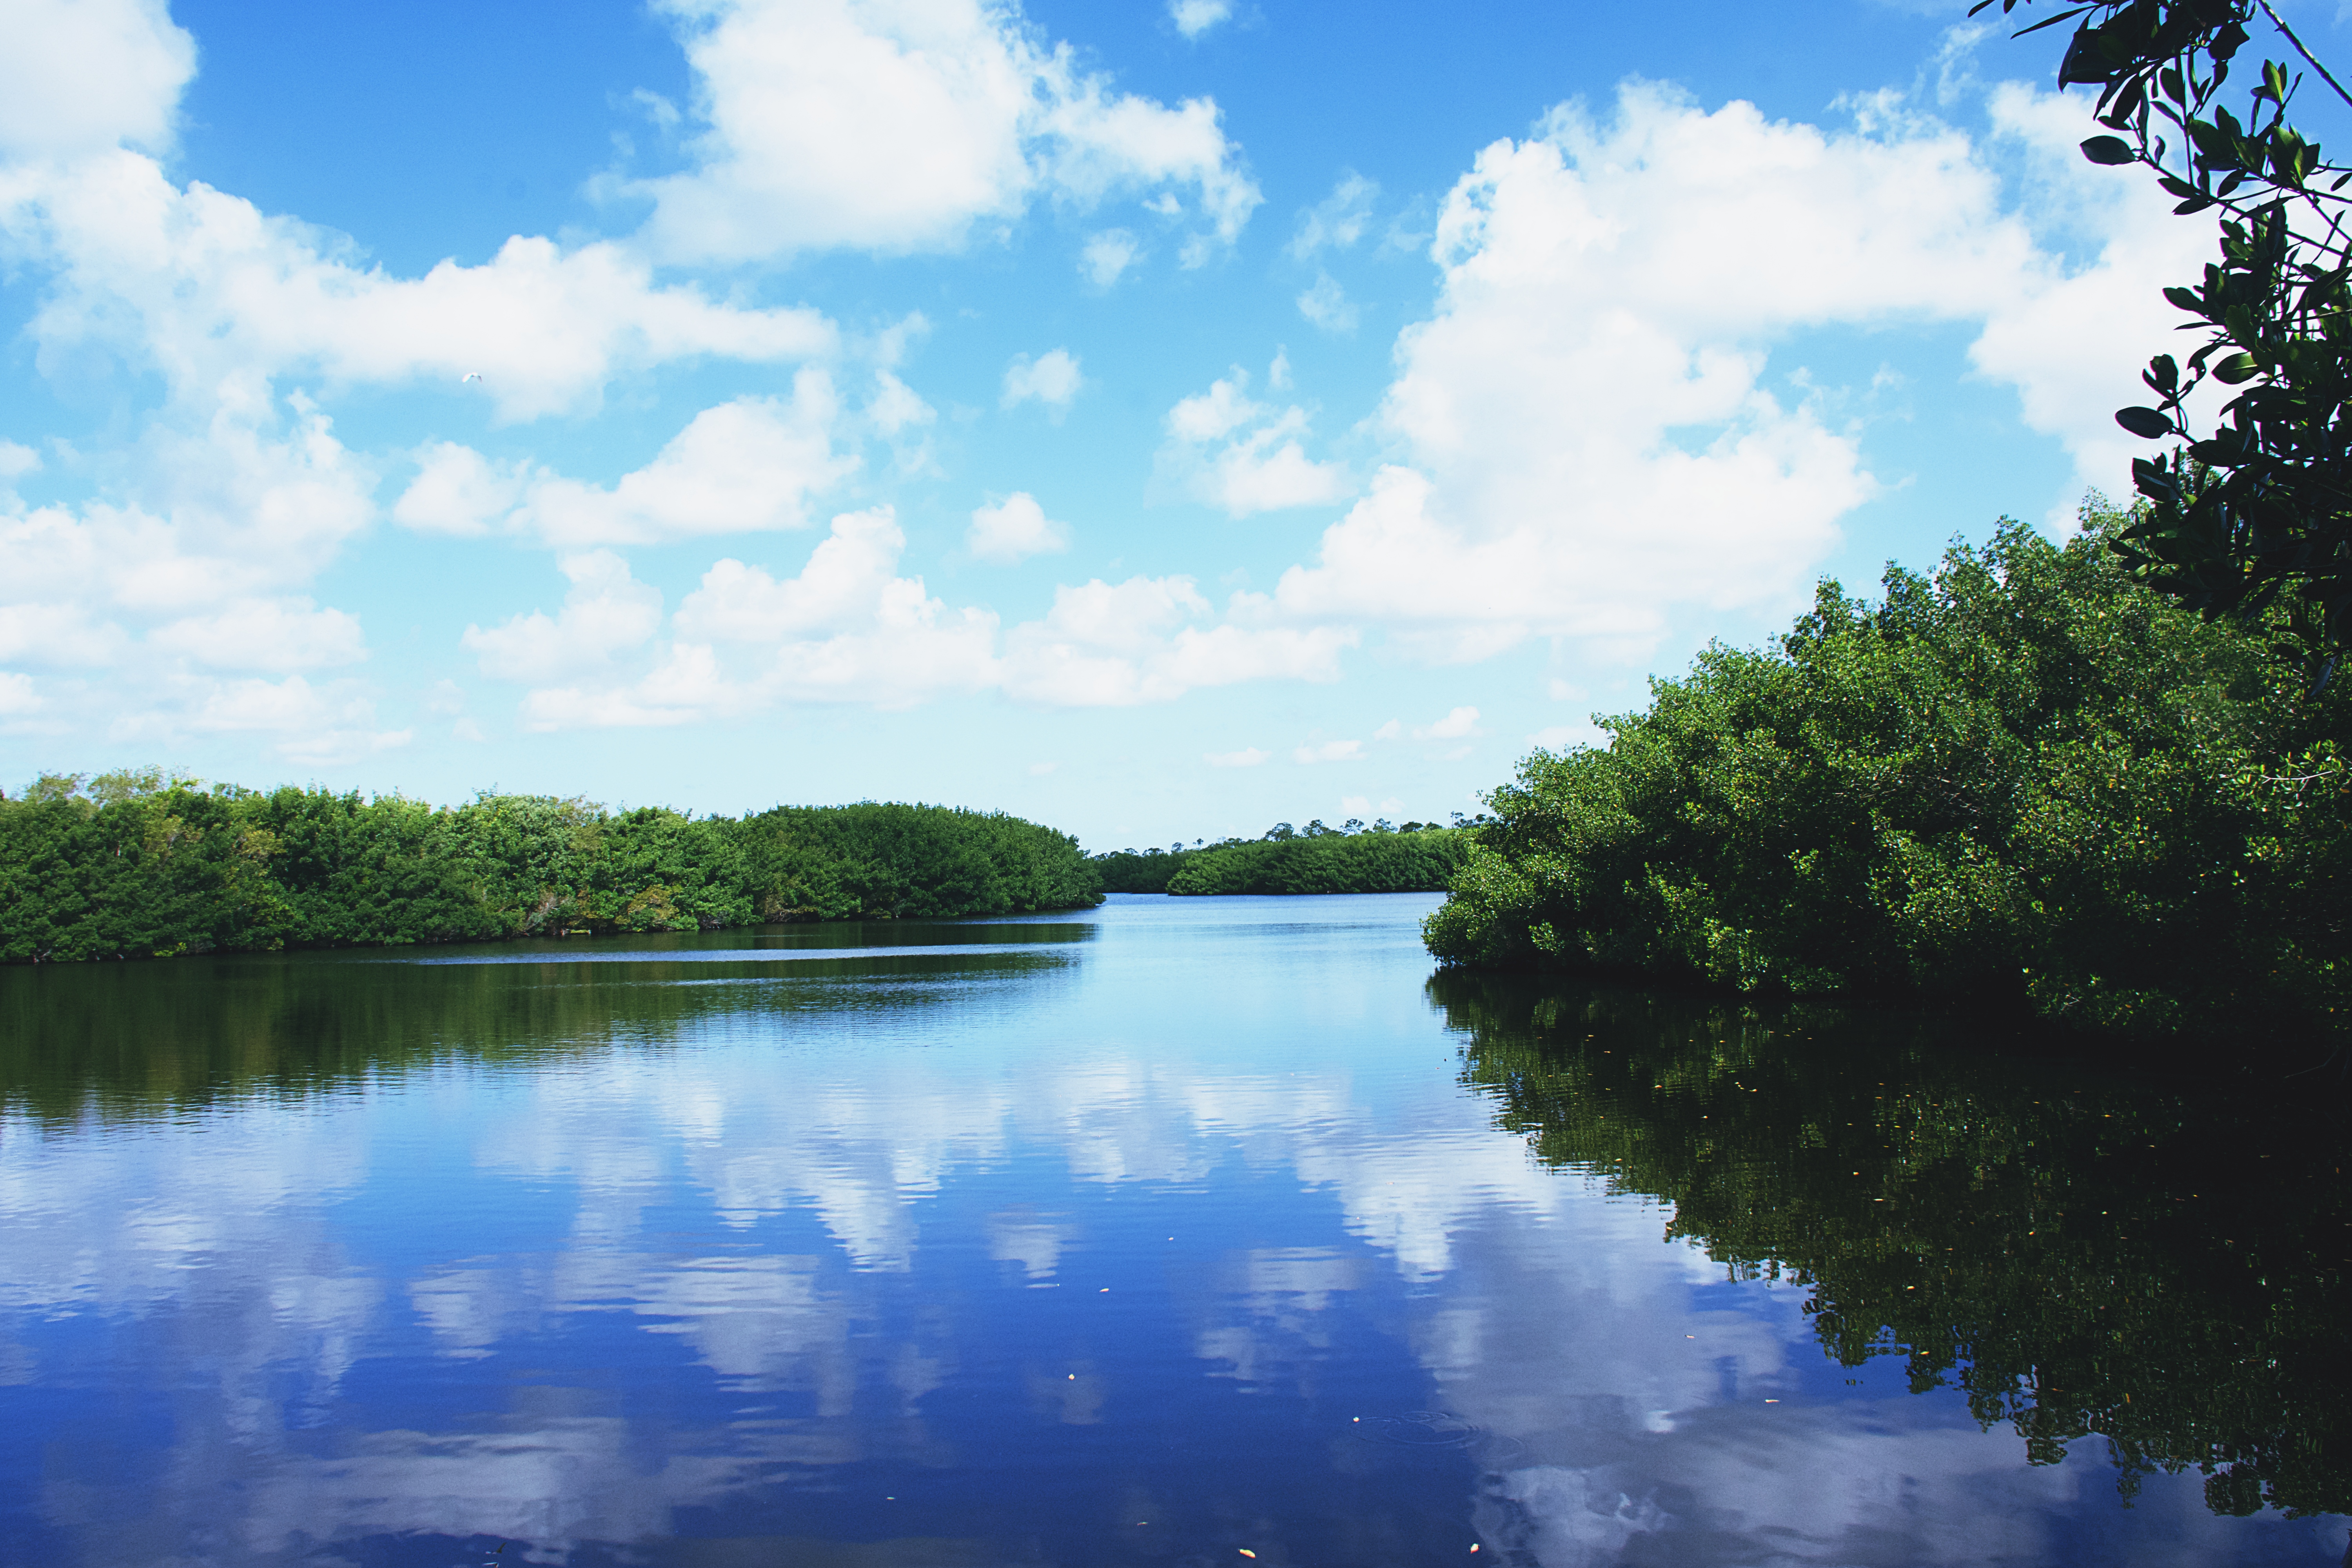
florida, Charlotte Harbor Preserve, mangroves, clouds, water, punta gorda, cloud, sky, plant, water resources, daytime, natural landscape, lake, fluvial landforms of streams, cumulus, tree, bank, lacustrine plain, landscape, horizon, waterway, forest, riparian zone, calm, symmetry, reservoir, jungle, wetland, wildlife, meteorological phenomenon, lake district, grass, nature reserve, riparian forest, reflection, floodplain, channel, loch, marsh, tropics, inlet, Freshwater marsh, stream, pond, tarn, bayou, rainforest, temperate broadleaf and mixed forest, tributary, river